History of papal primacy

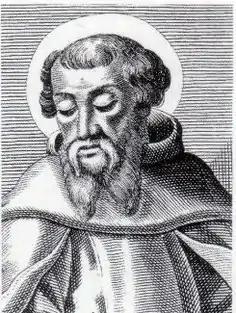
Irenaeus compiled a list of papal succession, including the immediate successors of Peter and Paul

In the aftermath of the Decian persecution there were disagreements regarding how to deal with those who had lapsed; whether and under what conditions might they be readmitted to the Christian community. At the behest of Faustinus of Lyon and other bishops of Gaul, Cyprian of Carthage wrote Pope Stephen I (254-257) asking him to instruct the bishops of Gaul to condemn Marcianus of Arles (who refused to admit those who repented) and to elect another bishop in his stead. In 250, St. Cyprian and Firmilian both wrote of the Bishop of Rome as successor of Peter, and the latter mentions how the Bishop of Rome decreed policy for other regions based on this succession.